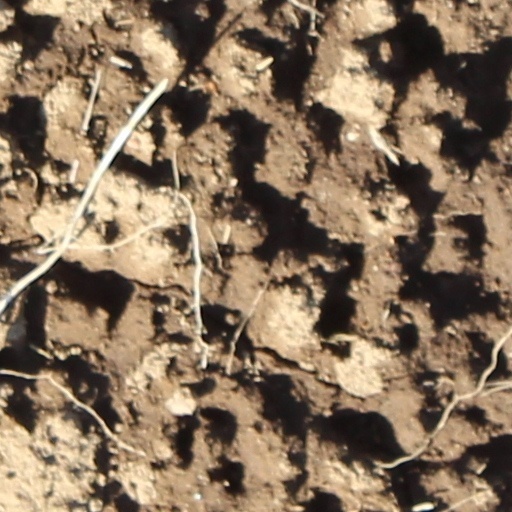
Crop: wheat